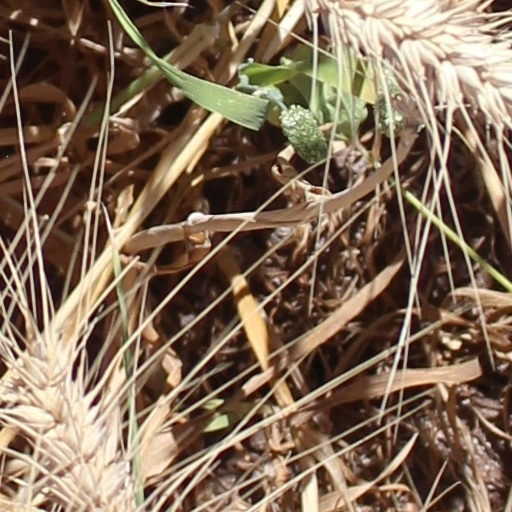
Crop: wheat